Czech Republic

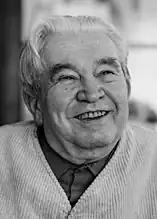
Jaroslav Seifert, winner of the Nobel Prize for Literature

Other famous Czech scientists include: Stanislav Brebera (inventor of the plastic explosive Semtex), Václav Prokop Diviš (inventor of the first grounded lightning rod), Jakub Husník (improved the process of photolithography), Jan Janský (serologist and neurologist, discovered the ABO blood groups), Karel Klíč (painter and photographer, inventor of the photogravure), František Křižík (electrical engineer, inventor of the arc lamp), Jan Marek Marci (mathematician, physicist and imperial physician, one of the founders of spectroscopy), Vladimír Remek (the first person outside of the Soviet Union and the United States to go into space), Jakub Kryštof Rad (inventor of sugar cubes), Josef Ressel (inventor of the screw propeller and modern compass).